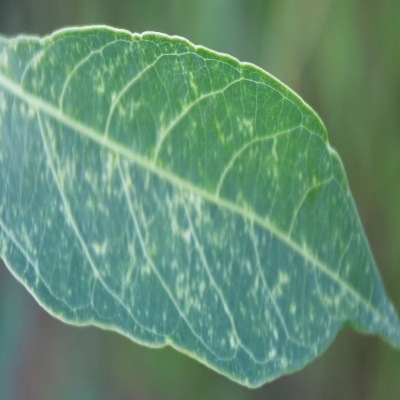
Crop: Cassava
Condition: green mite